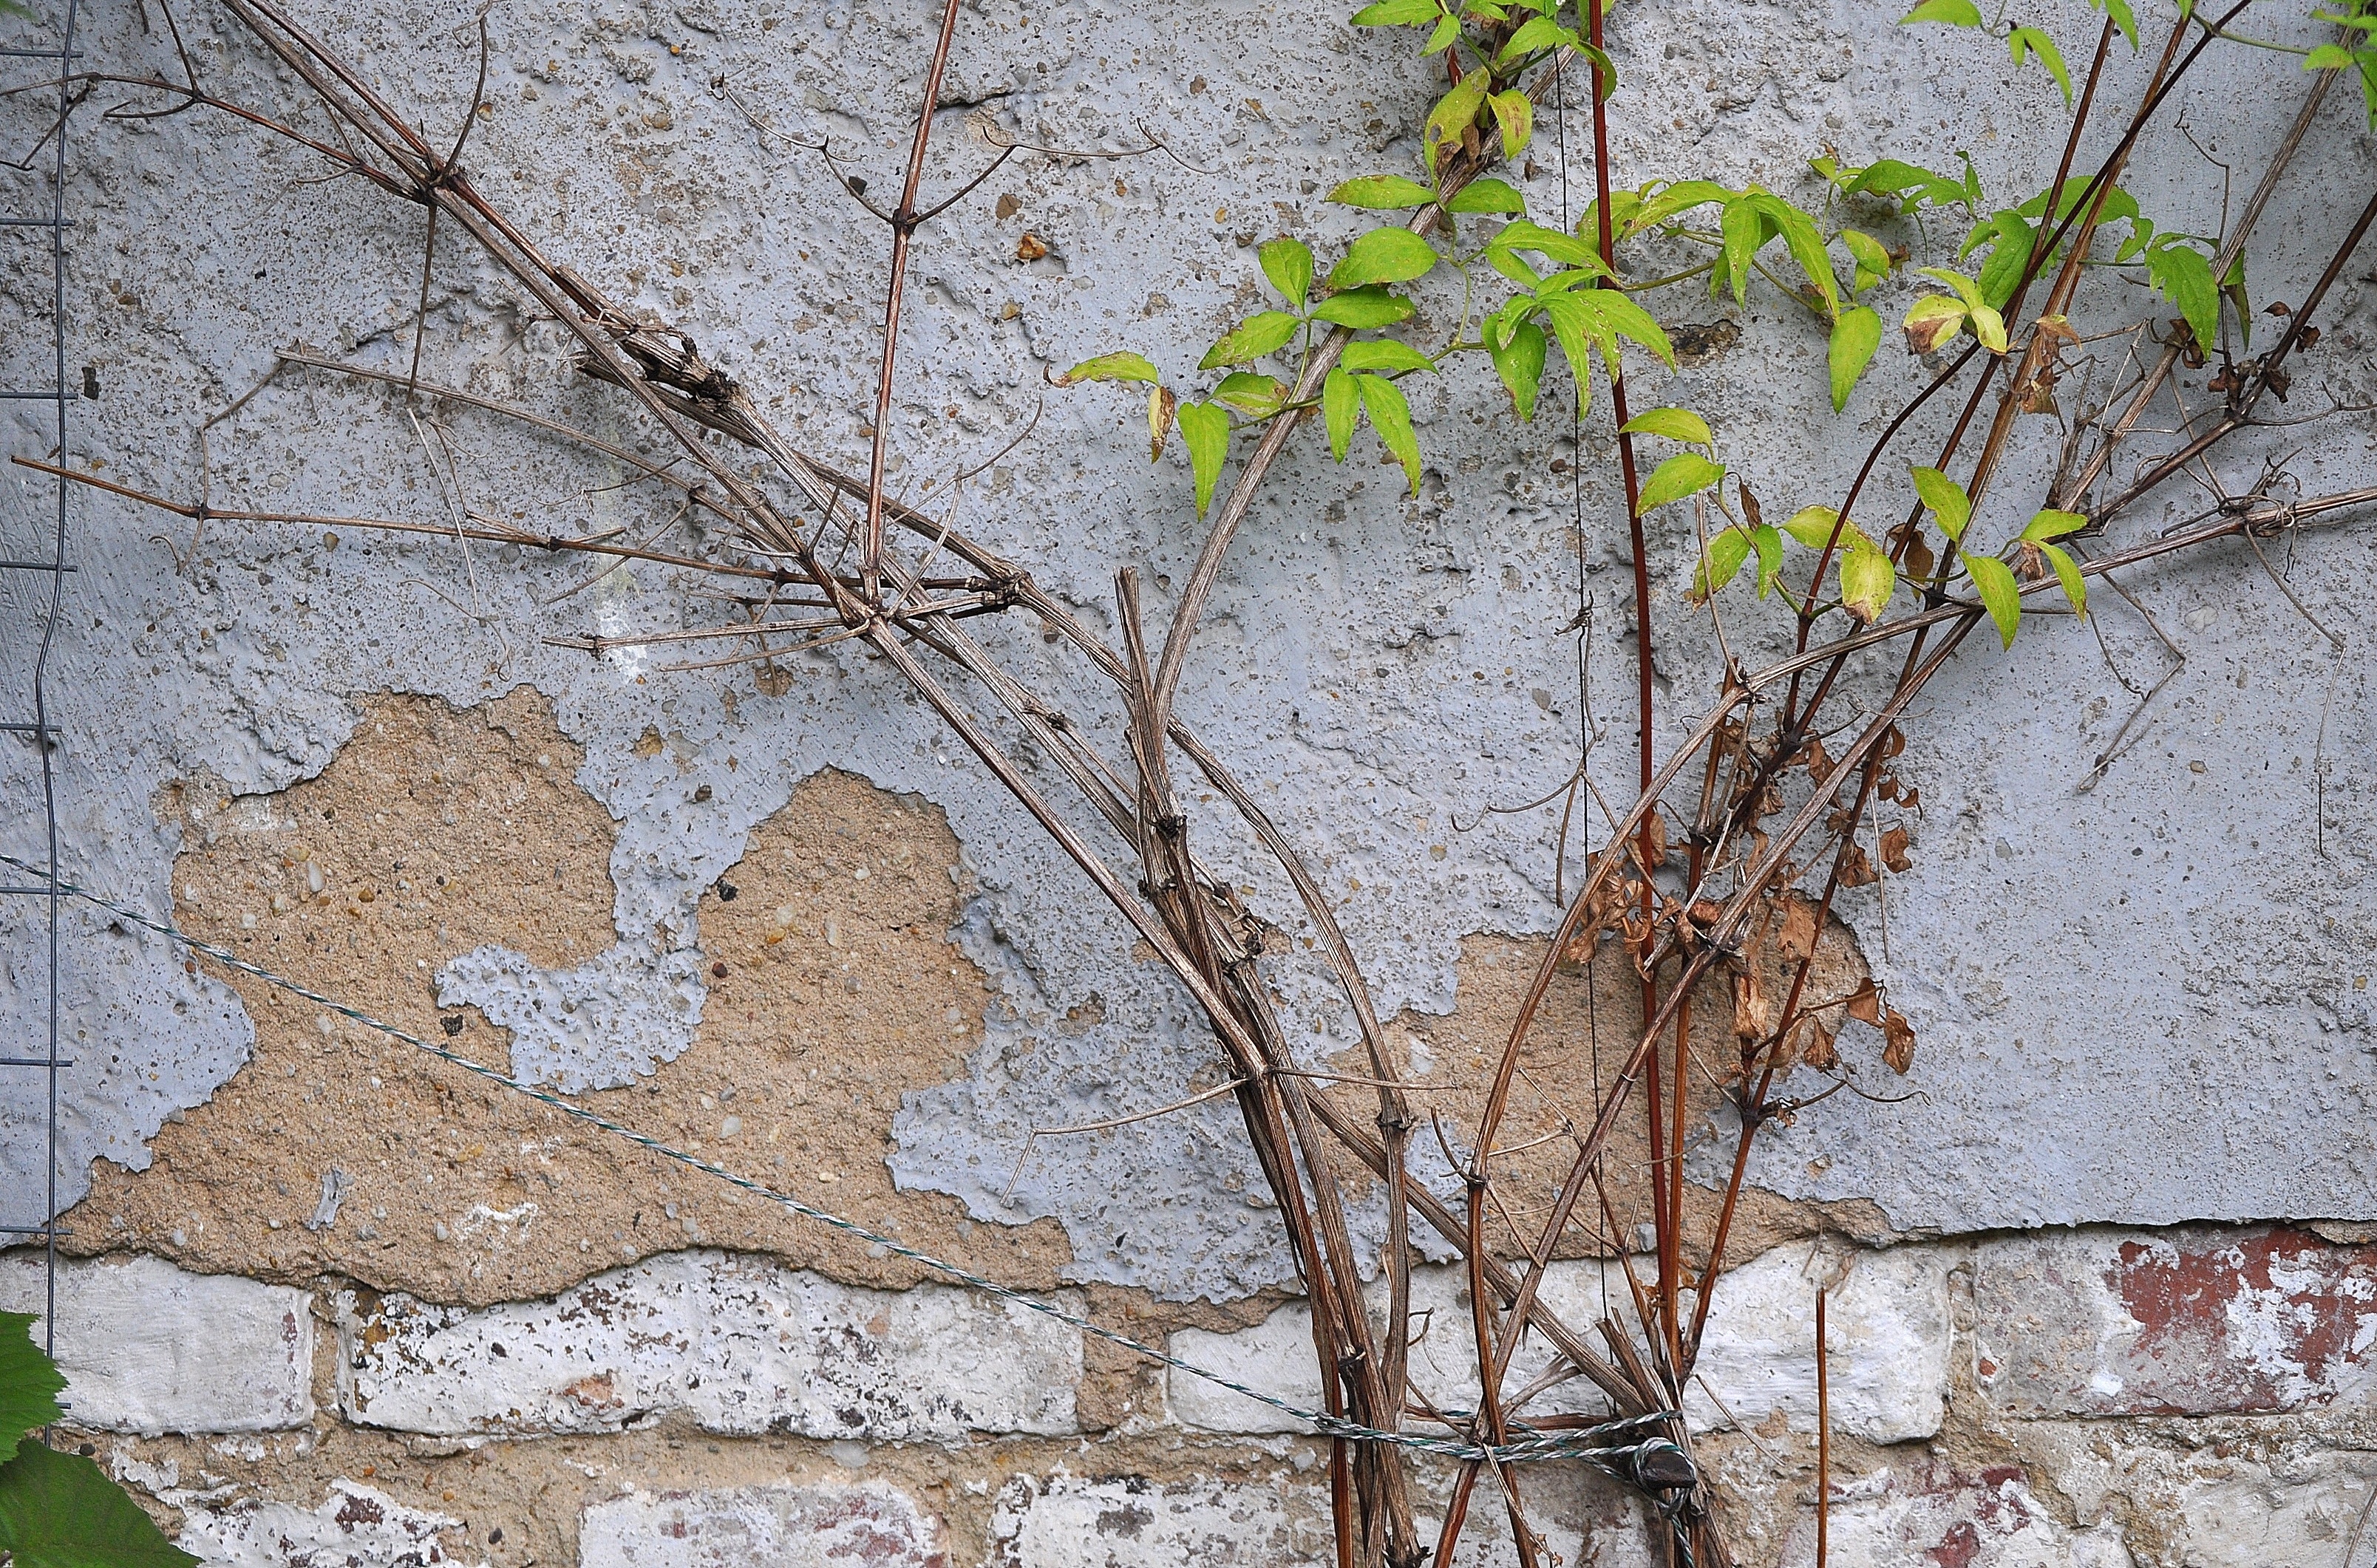
tree, branch, plant, leaf, flower, trunk, wall, spring, green, soil, facade, botany, flora, leaves, grey, ranke, plaster, woody plant